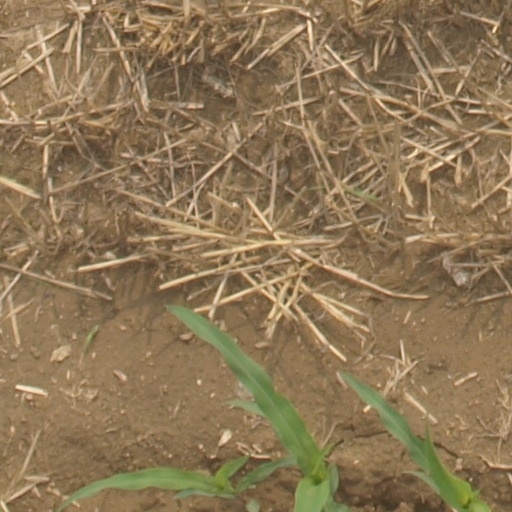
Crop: maize; corn